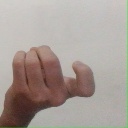
अक्षर: ज